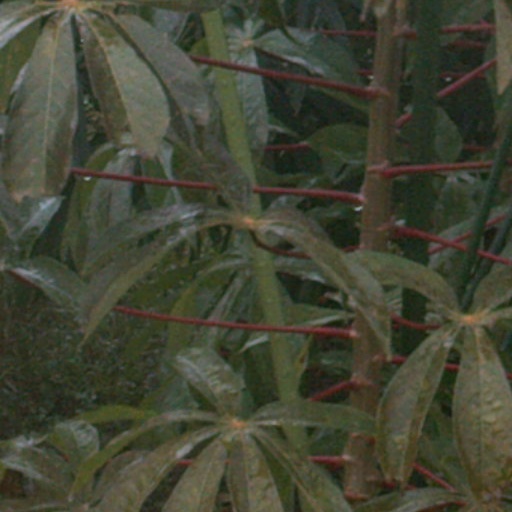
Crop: cassava